Media coverage of the 1943 Bengal famine

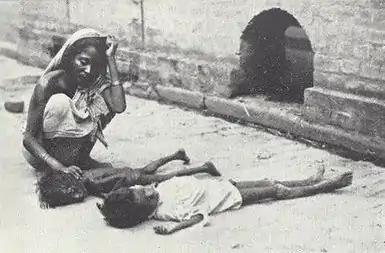
Published by Ian Stephens in "The Statesman" on 22 August 1943

Calcutta's two leading English-language newspapers were "The Statesman" (at that time a British-owned newspaper) and "Amrita Bazar Patrika". In the early months of the famine, the government applied pressure on newspapers to "calm public fears about the food supply" and follow the official stance that there was no rice shortage. This effort had some success; "The Statesman" published editorials asserting that the famine was due solely to speculation and hoarding, while "berating local traders and producers, and praising ministerial efforts." News of the famine was also subject to strict war-time censorship – even use of the word "famine" was prohibited – leading "The Statesman" later to remark that the UK government "seems virtually to have withheld from the British public knowledge that there was famine in Bengal at all".